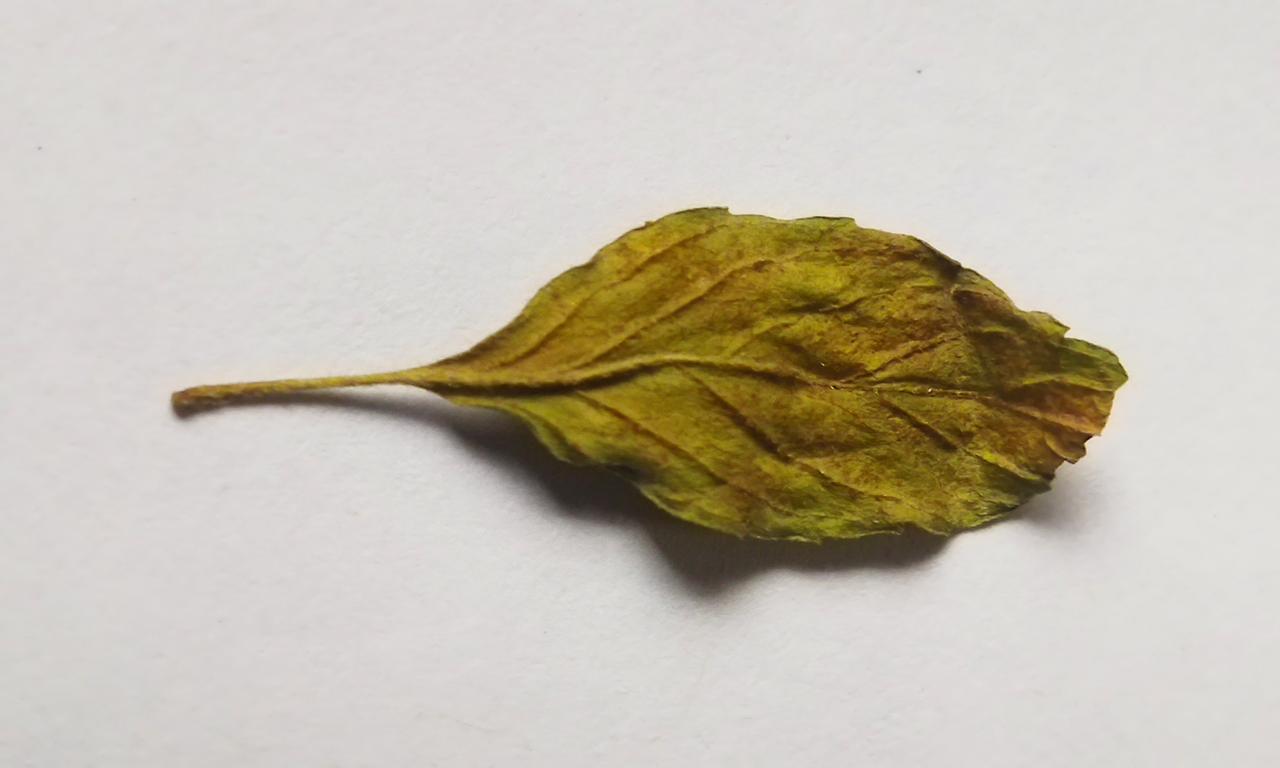
Label: Spoiled